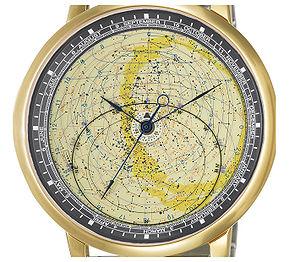
Une montre est un instrument de mesure du temps qui se porte sur soi. Une montre diffère d’une horloge, d’une pendule ou de tout autre instrument de mesure du temps par le fait qu’elle peut être emportée lors de déplacements sans que son fonctionnement soit altéré.